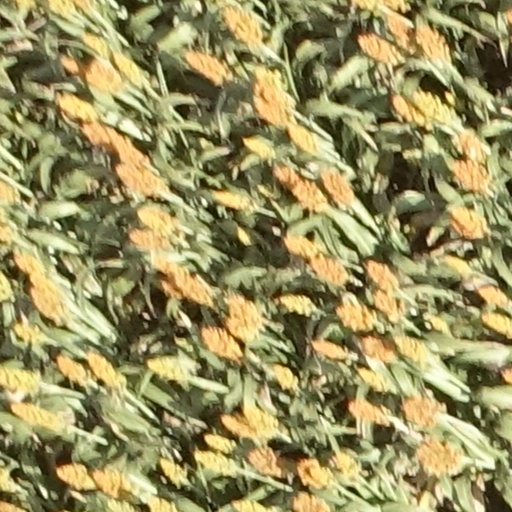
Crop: sorghum